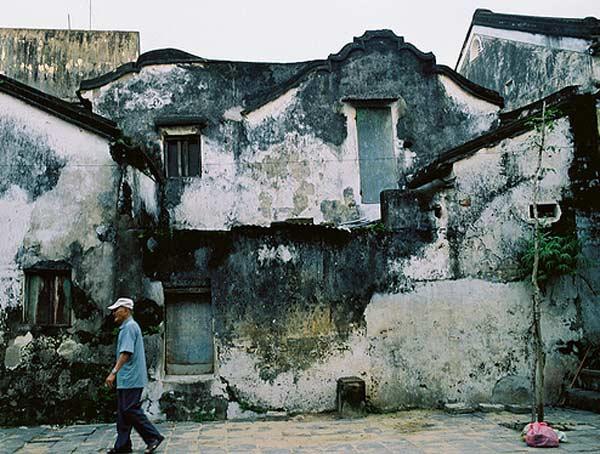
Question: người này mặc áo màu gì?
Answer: người này mặc áo màu xanh dương